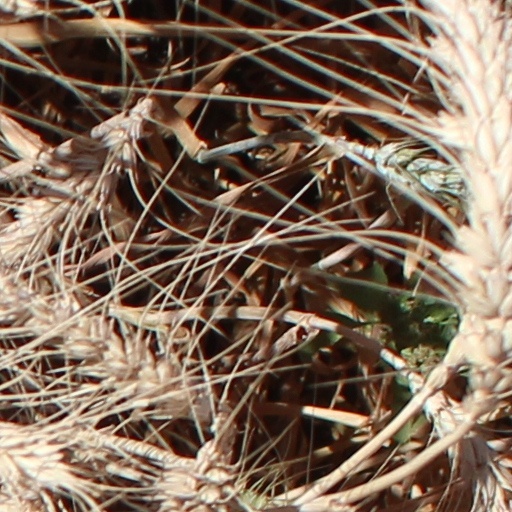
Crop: wheat